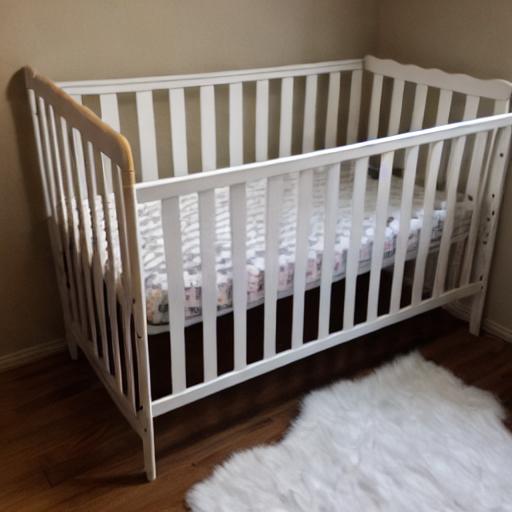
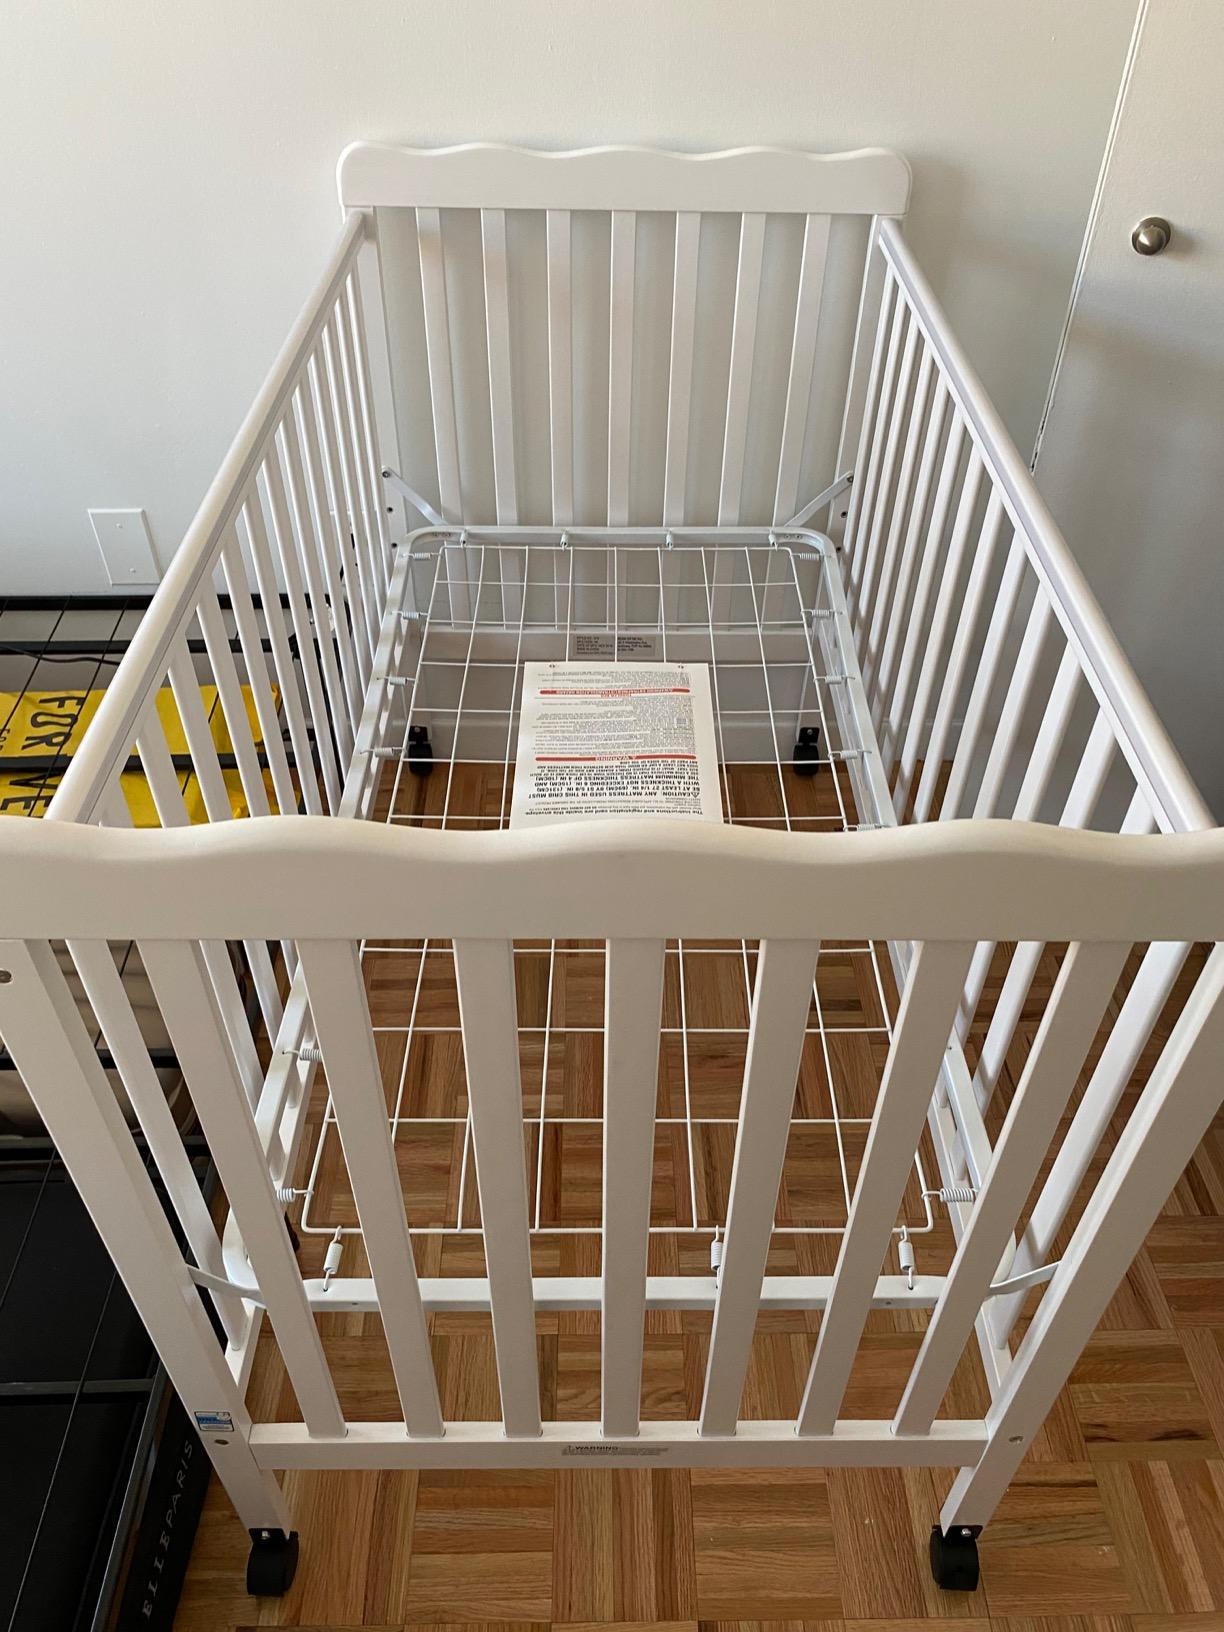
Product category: products_crib
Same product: no